Kirishitan

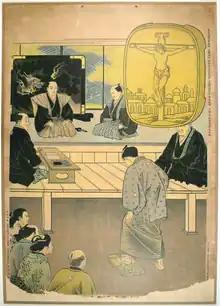
Fumi-e to expose Christians by the Tokugawa Shogunate

The number of active Christians is estimated to have been around 200,000 in 1582. There were likely around 1,000 known martyrs during the missionary period. In contrast, Christians attach a great importance to martyrdom and persecution, noting that countless more people were dispossessed of their land and property leading to their subsequent death in poverty.